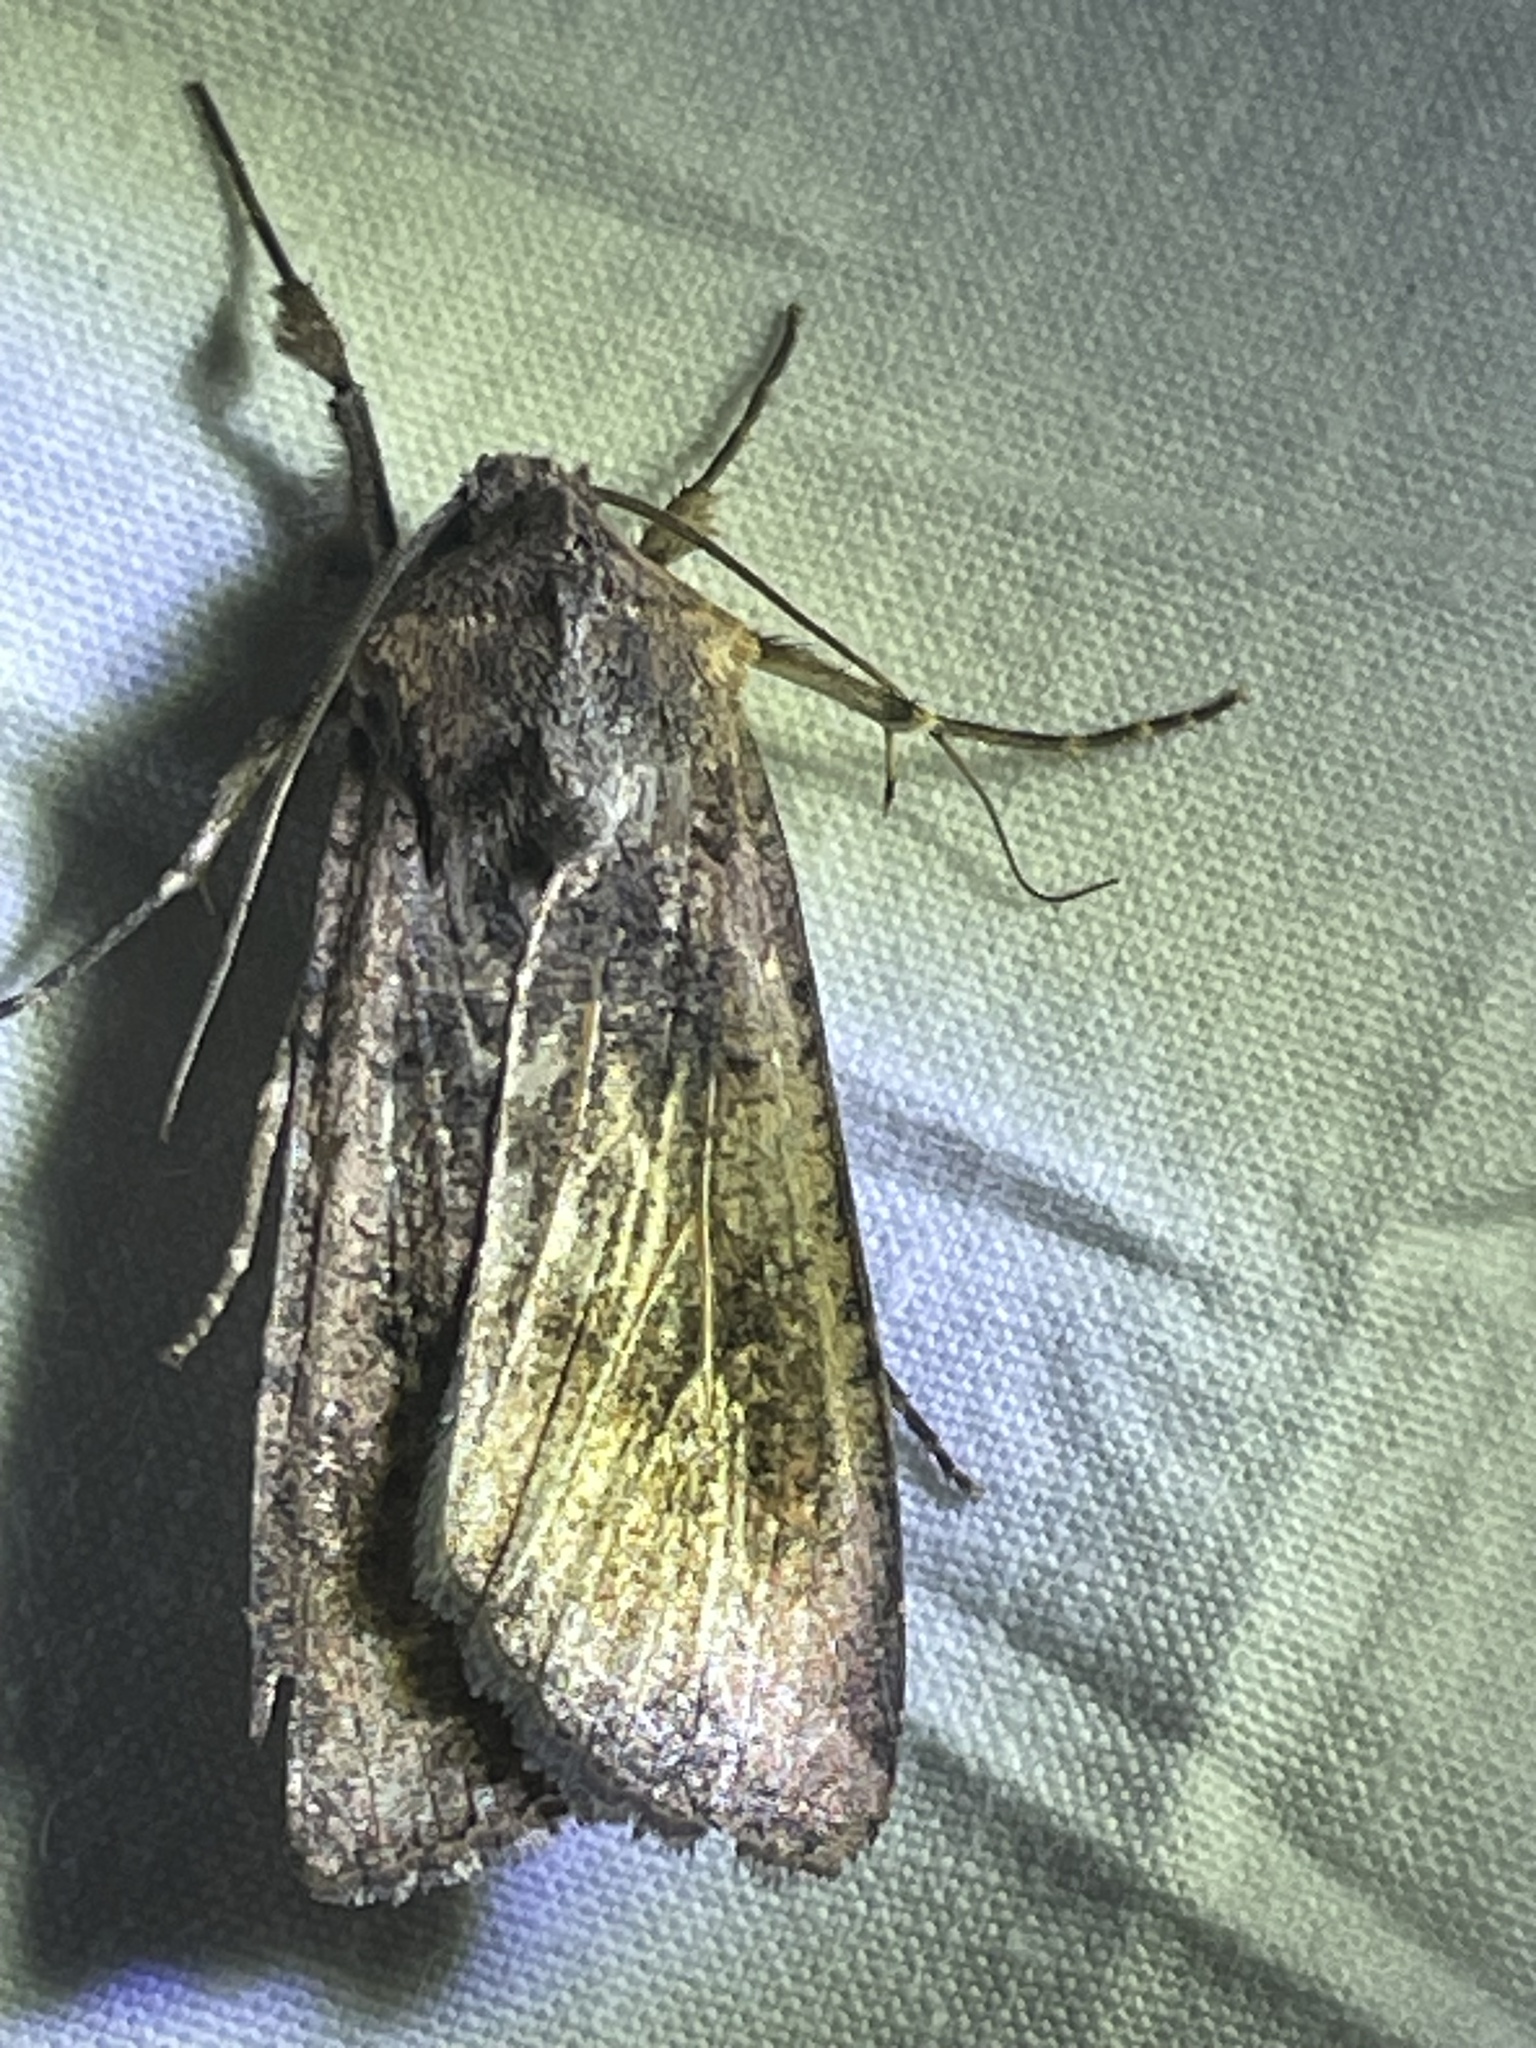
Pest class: cutworms